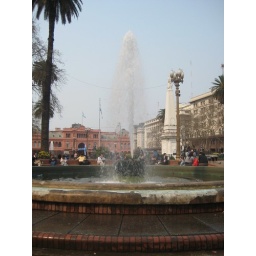
The pink building in the background is where Madonna sang &amp;quot;Don't Cry for Me, Argentina,&amp;quot; for the movie Evita.